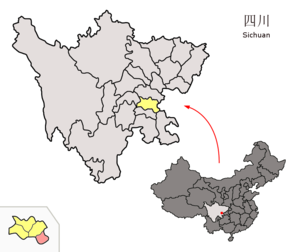
Le xian de Longchang est un district administratif de la province du Sichuan en Chine. Il est placé sous la juridiction de la ville-préfecture de Neijiang.